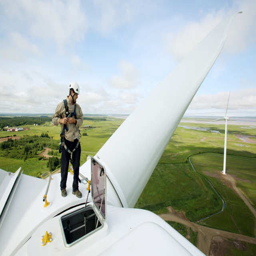
person stands on top one of the new wind turbines which were officially opened .